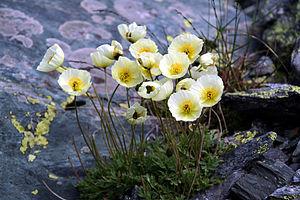
Les montagnes dorées de l'Altaï forment une région comprenant les réserves naturelles de l'Altaï et de Katoun ainsi que le lac Teletskoïe, le mont Béloukha et le plateau de l'Oukok en Russie. Inscrite sur la liste du patrimoine mondial de l'UNESCO depuis 1998, elle abrite l'un des meilleurs exemples de végétation d'altitude de la Sibérie : steppe, taïga, forêt mixte, végétation subalpine, végétation alpine… C'est également un refuge de certaines espèces de faune en danger d'extinction, dont l'once et l'argali de l'Altaï. Le site couvre une vaste superficie de 16 175 km².